Reverse-Flash

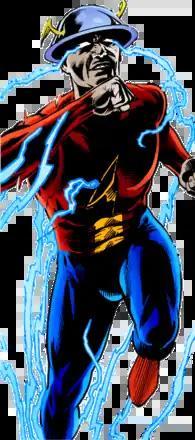
The Rival, the proto-Reverse-Flash, by Stephen Sadowski (penciller), Michael Bair (inker), and John Kalisz (colorist)

The Reverse-Flash is a name used by several supervillains appearing in American comic books published by DC Comics. Each iteration of the character serves as a foil and an enemy of the Flash.